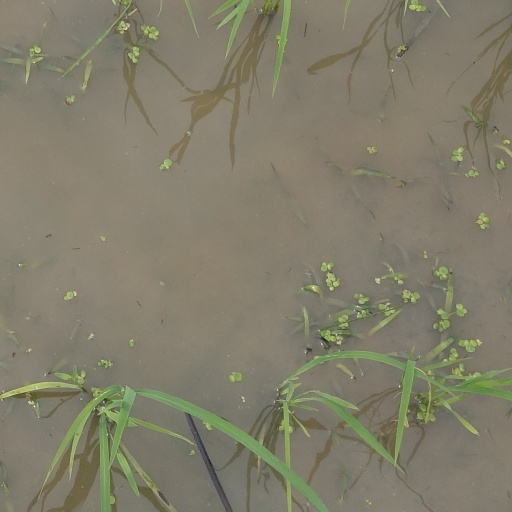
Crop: rice